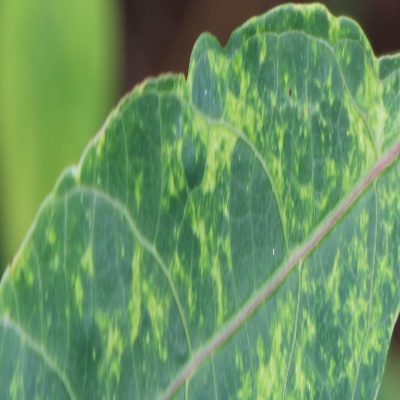
Crop: Cassava
Condition: mosaic